Steve Gibbons (musician)

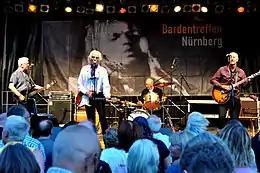
Gibbons with his band in 2015

The first line-up comprised Gibbons together with Dave Carroll and Bob Wilson on guitars, Bob Griffin on bass who was replaced in 1972 by Trevor Burton and Bob Lamb on drums. The new band worked the pub and club circuits until 1975 when they were spotted by Peter Meaden, former manager of the Who. This led to the Steve Gibbons Band joining the Who's management stable and recording their first Polydor album "Any Road Up" in 1975 (With John Entwistle of the Who playing on a few tracks). This was followed in 1976 by a tour with the Who in the UK, Europe and the United States. Playing the concert arenas, they shared the stage with Little Feat, Lynyrd Skynyrd, Electric Light Orchestra, The J. Geils Band, Rufus, and Nils Lofgren. In 1977 their second album, "Rollin' On" included their biggest hit single, "Tulane", a cover of a Chuck Berry song, produced by Kenny Laguna. The single reached No. 12 in the UK Singles Chart and spent eight weeks in the Top 40. They performed the song live on Show 4, of Marc Bolan's TV series "Marc", broadcast on 14 September., 1977. 1977 also saw the release of the live album "Caught in the Act". This band lineup made one further studio album with Polydor, "Down in the Bunker" (1978), produced by Tony Visconti. Steve made his last album with Polydor "Street Parade" (1980) this had a different band lineup after the breakup of the original band. Only Trevor Burton remained from the original lineup, with Robbie Blunt on guitar and Harry Rix on drums.